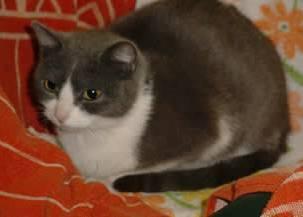
cat